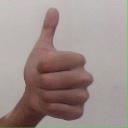
अक्षर: थ